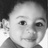
Emotion: happy